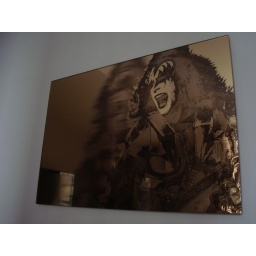
the mirror art of Gene Simmons by our bed